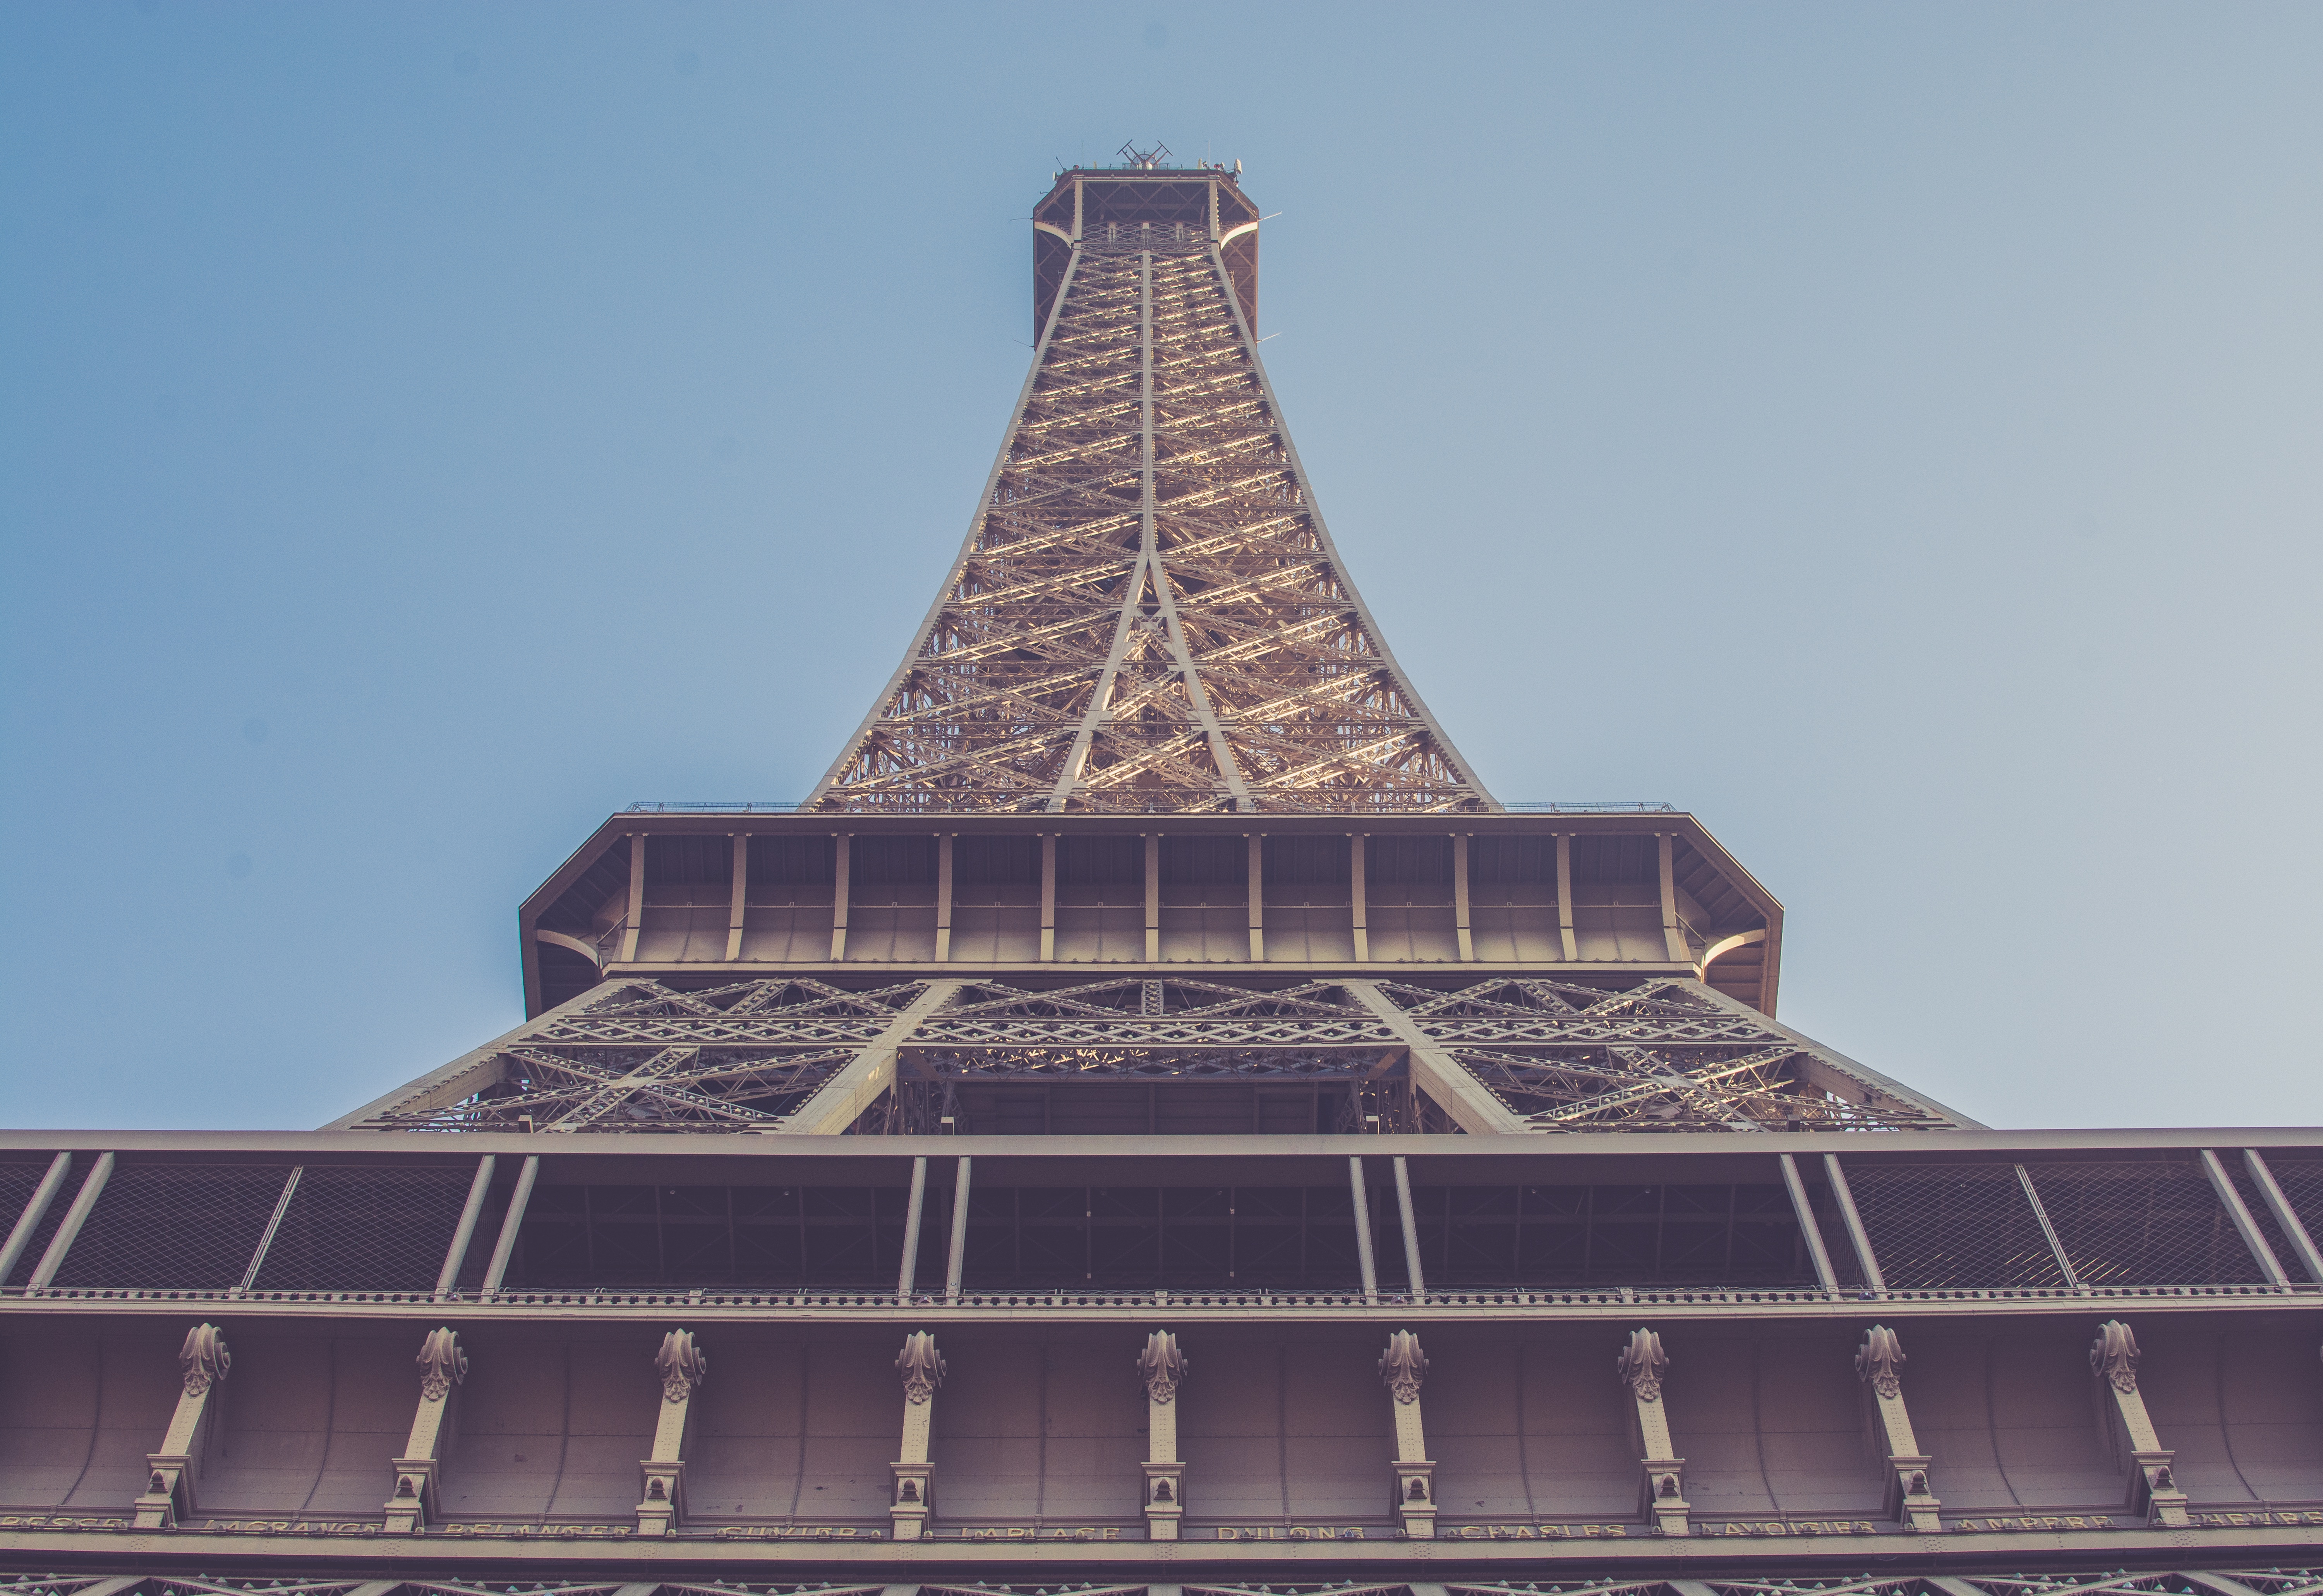
architecture, skyscraper, monument, tower, landmark, facade, symmetry